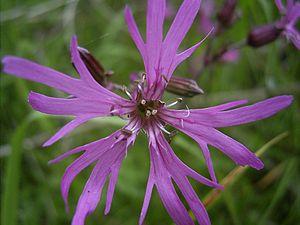
Silene flos-cuculi, traditionnellement appelé la Lychnide fleur de coucou, œillet des prés ou œil-de-perdrix, est une espèce de plante herbacée vivace de la famille des Caryophyllaceae.